Astral Media

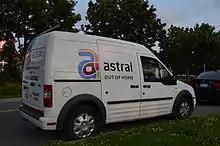
Astral vehicle with the 2010 logo

In 2010, Astral Media relocated its headquarters to 1800 McGill College Avenue, in a skyscraper rechristened Maison Astral. In May 2010, the company unveiled a new logo featuring a multi-coloured "a" insignia (reflecting ideals of "collaboration" and "creativity"). At this time, the company began to trade as simply "Astral".